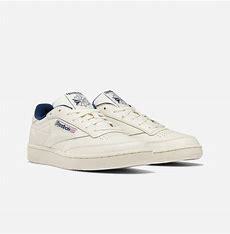
Brand: Reebok
Model: Club C 85 Mu